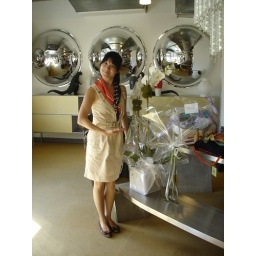
Presenting flowers against a wall of John Armleder silver domes, a Vito Acconci desk and a Ron Arad chandelier.